Halil İnalcık

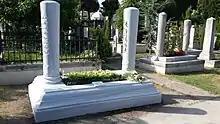
Halil İnalcık's grave, Fatih Mosque, Istanbul.

İnalcık's work was centered upon a social and economic analysis of the Ottoman Empire. He aimed at both countering what he saw as the hostile, biased narrative presented by western sources at the onset of his work and what he saw as an exaggerated, romanticized and nationalistic historiography in Turkey itself. He exemplified the biased western narrative he tried to dispel as Franz Babinger's depiction of Mehmed the Conqueror as a bloodthirsty, sadistic personality. He criticized generalizing approaches to Ottoman history as such approaches, he argued, lacked social or economic insight due to a lack of research. He was the first historian to study Ottoman judicial records in depth to deduce elements of the socioeconomic factors in the Ottoman society. When he first started his research in the 1940s, such documents were believed to be useless due in part to the recent change of alphabet and were being stored in unfavorable conditions or altogether destroyed.